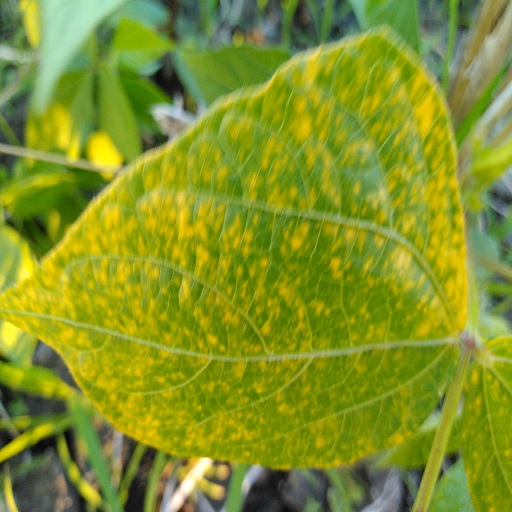
Label: Yellow Mosaic